Ohio University

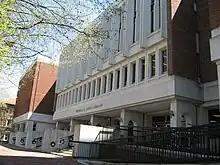
Vernon R. Alden Library

West Green includes buildings around the western part of the Athens campus. The Ohio Athletic Mall spans the western portion of the campus, near the end of the Athens bike path at the Union street crossing. The mall features lacrosse, baseball, track, field and related athletic venues. Along the surrounding Hocking River is a series of sakura trees planted to commemorate the university's historic partnership with Chubu University. Japanese students sponsor an annual "Sakura Festival" each year, a cultural event celebrating the visually dramatic blossoming of the cherry trees and their evening lightings. Nearby Bicentennial Park features "Input", a landscape artwork by artist Maya Lin.